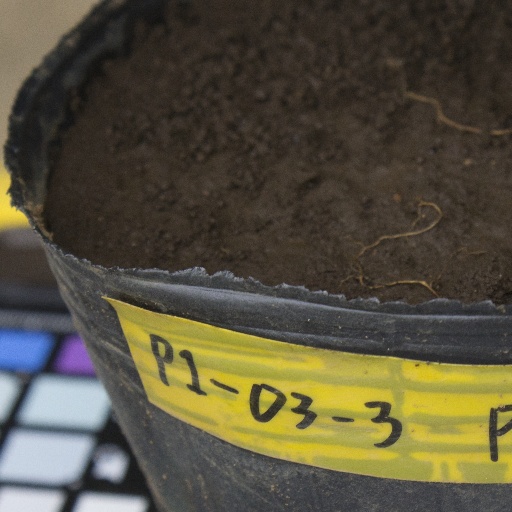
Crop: soybean